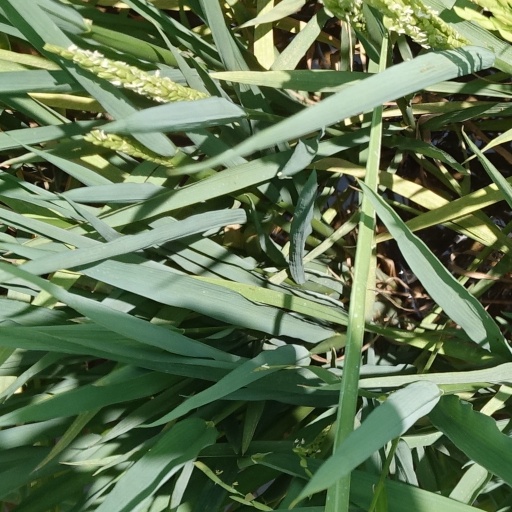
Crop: rice